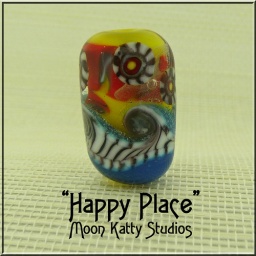
An exuberant barrel-shaped focal bead in electric blue, yellow, and red, accented with black and white twisties and murrini.